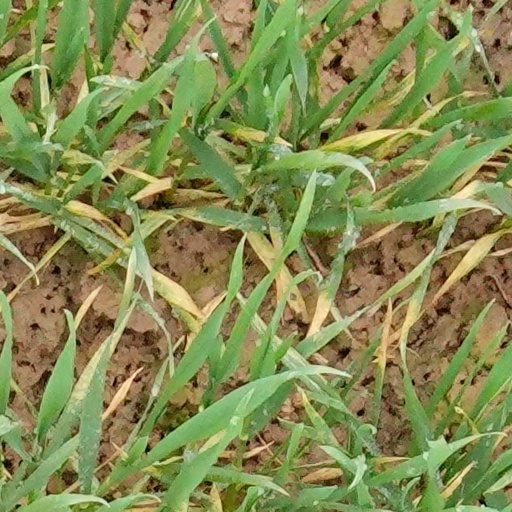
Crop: wheat